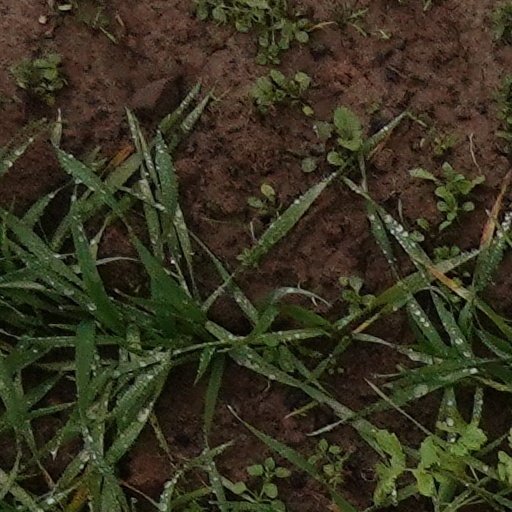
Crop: wheat